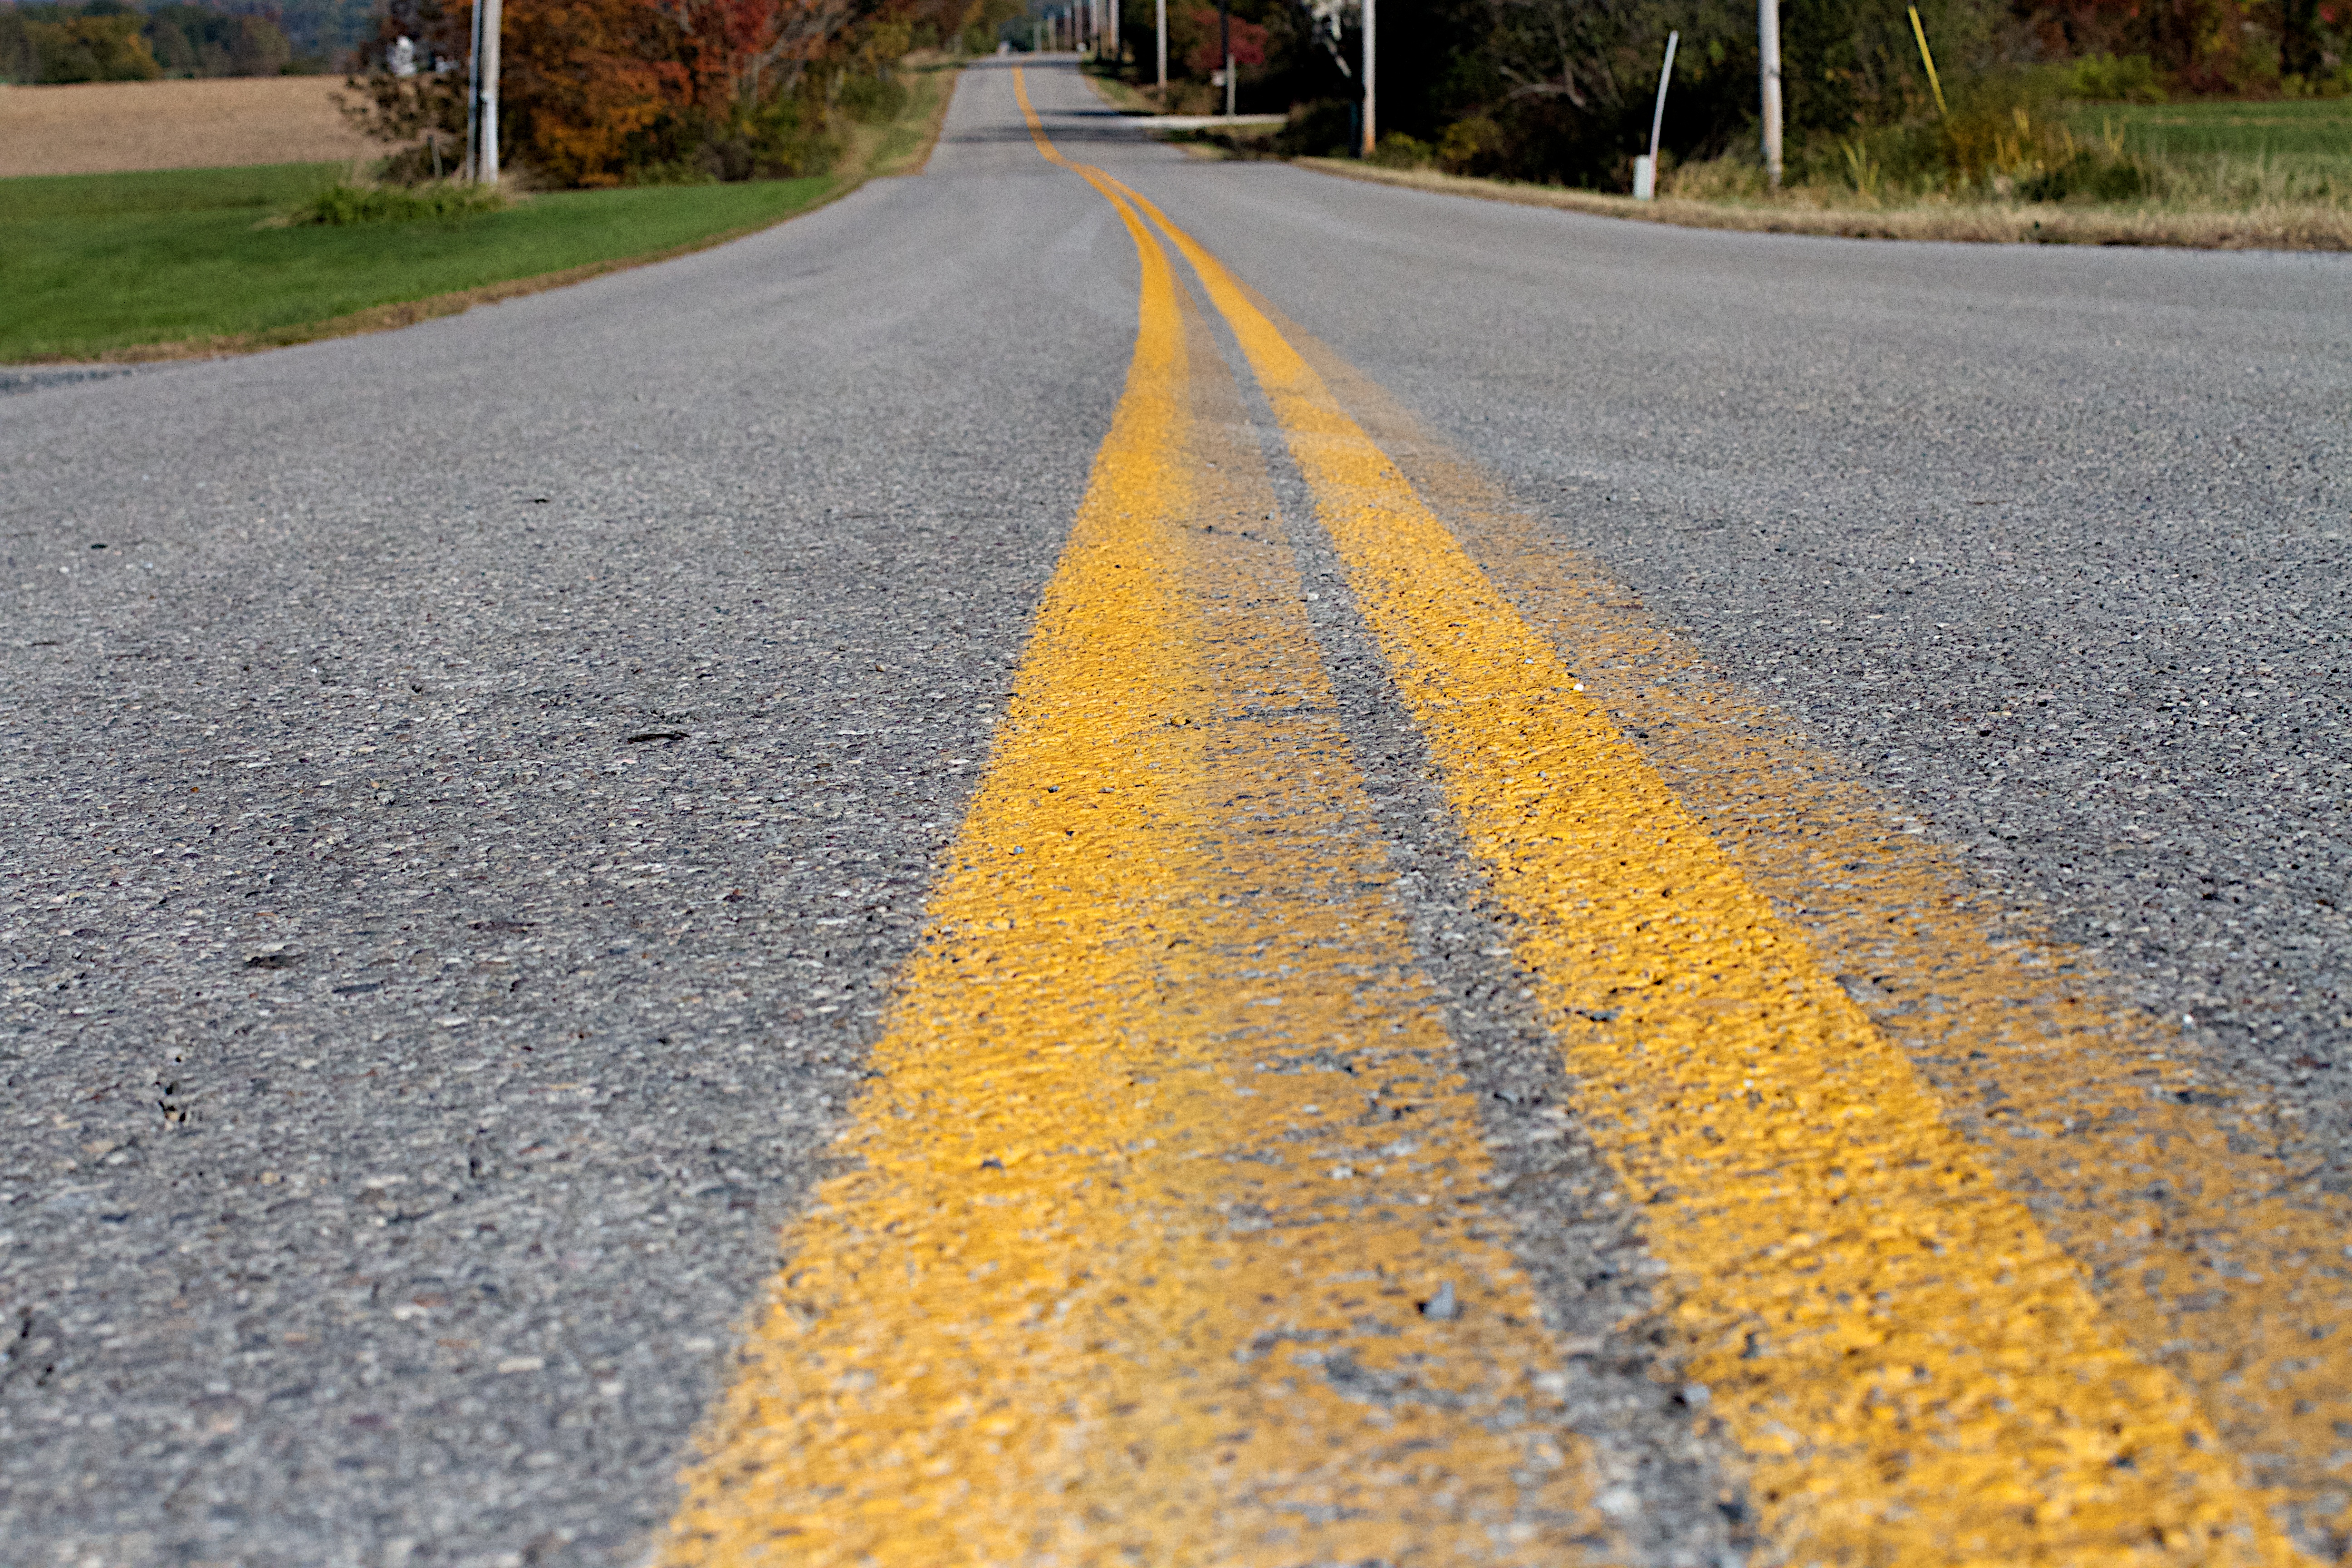
track, road, street, sidewalk, highway, asphalt, autumn, yellow, lane, infrastructure, bellyontheroad, road surface, nonbuilding structure